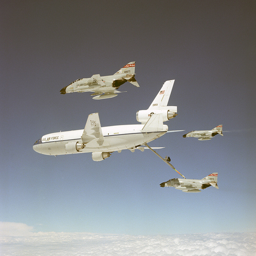
A fleet of air crafts are flying through the air.
a bunch of planes are flying in the sky
A group of airplanes are flying through the sky.
Several war planes follow a refueling plane while flying.
A military plane fueling one of three jets in the air.